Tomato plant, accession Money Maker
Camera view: horizontal (90 deg, fisheye); turntable rotation: 180 degrees
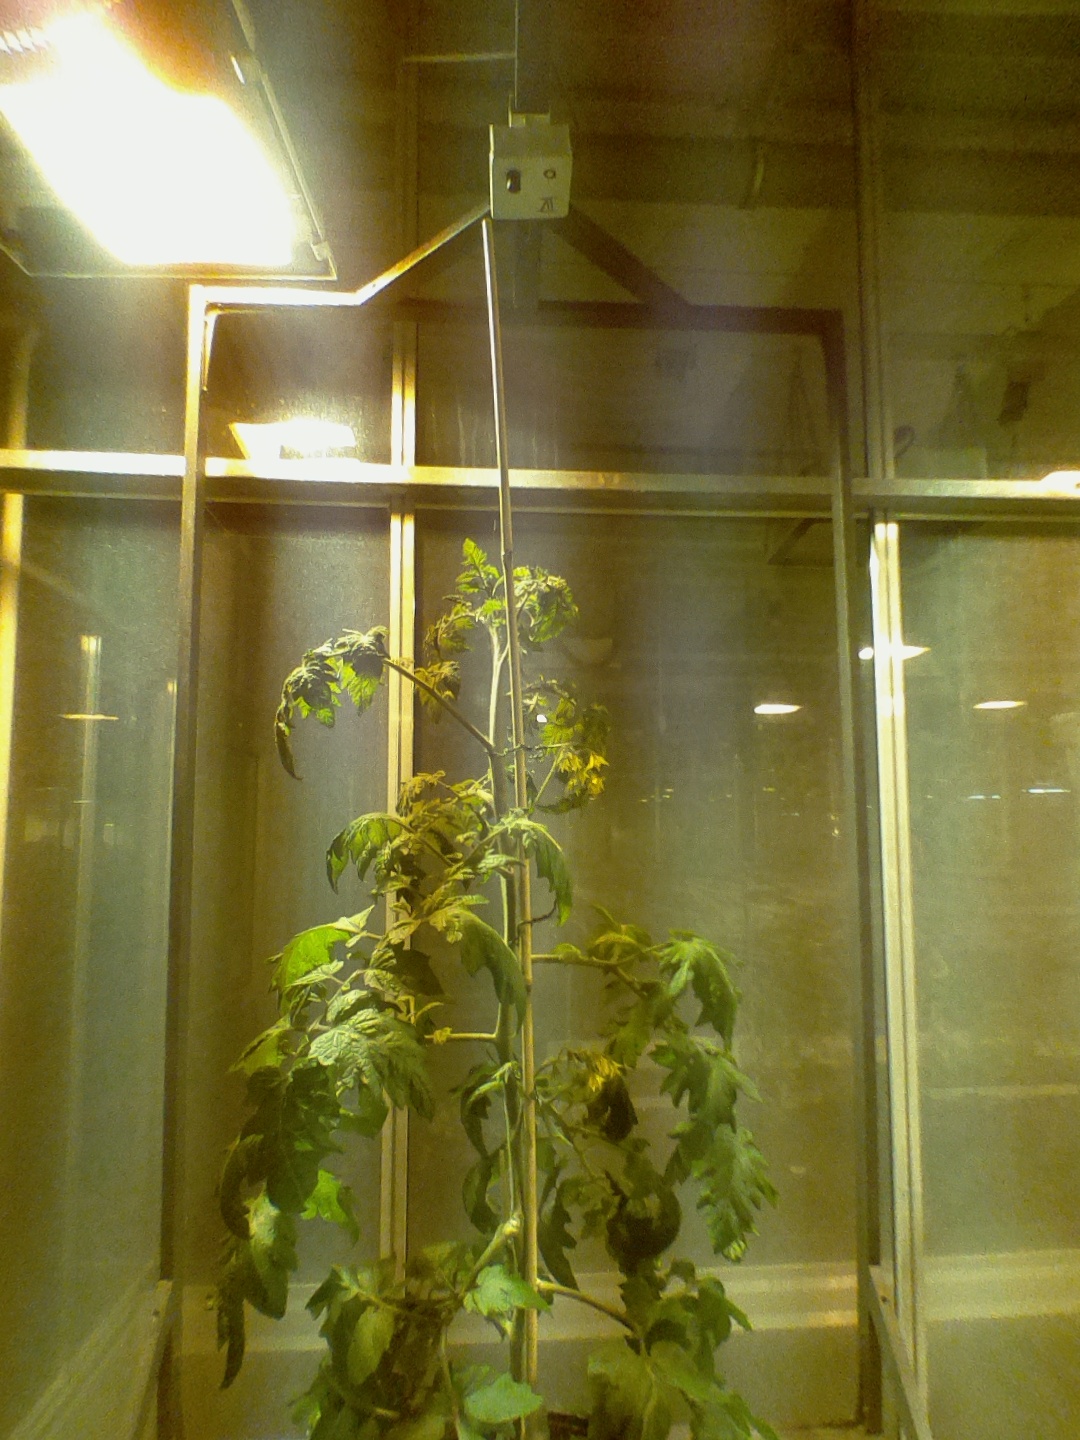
BBCH growth stage 69: End of flowering, 90%-100% of flowers open, more petals falling